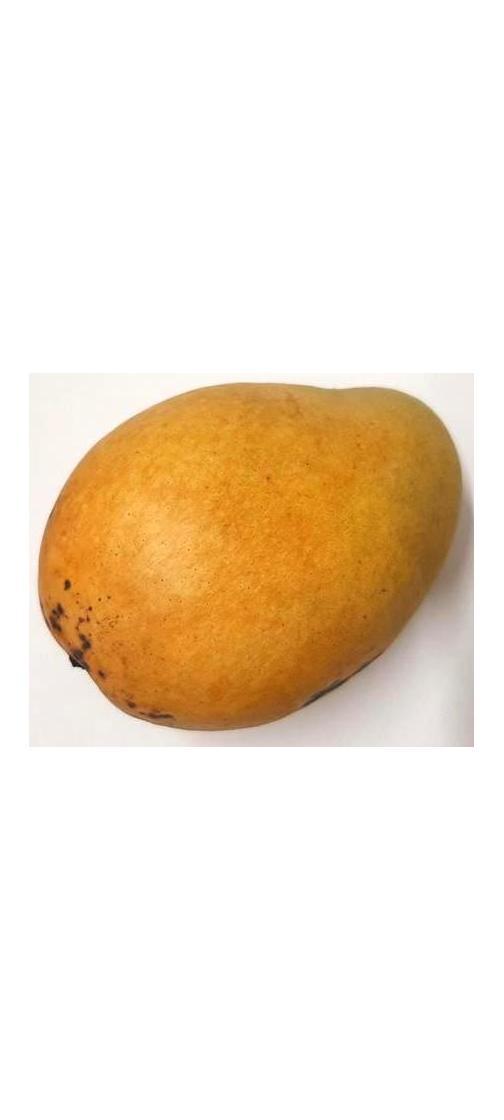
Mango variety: Bari-11